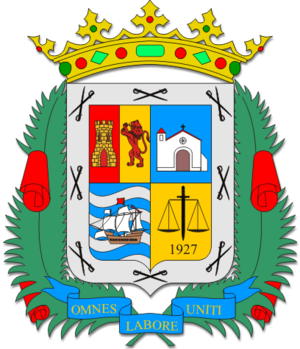
La Aldea de San Nicolás, dénommée San Nicolás de Tolentino jusqu'en 2005, est une commune de la communauté autonome des Îles Canaries en Espagne. Elle est située à l'ouest de l'île de Grande Canarie dans la province de Las Palmas au sud-ouest de Las Palmas de Gran Canaria et au nord-ouest de Puerto Rico.